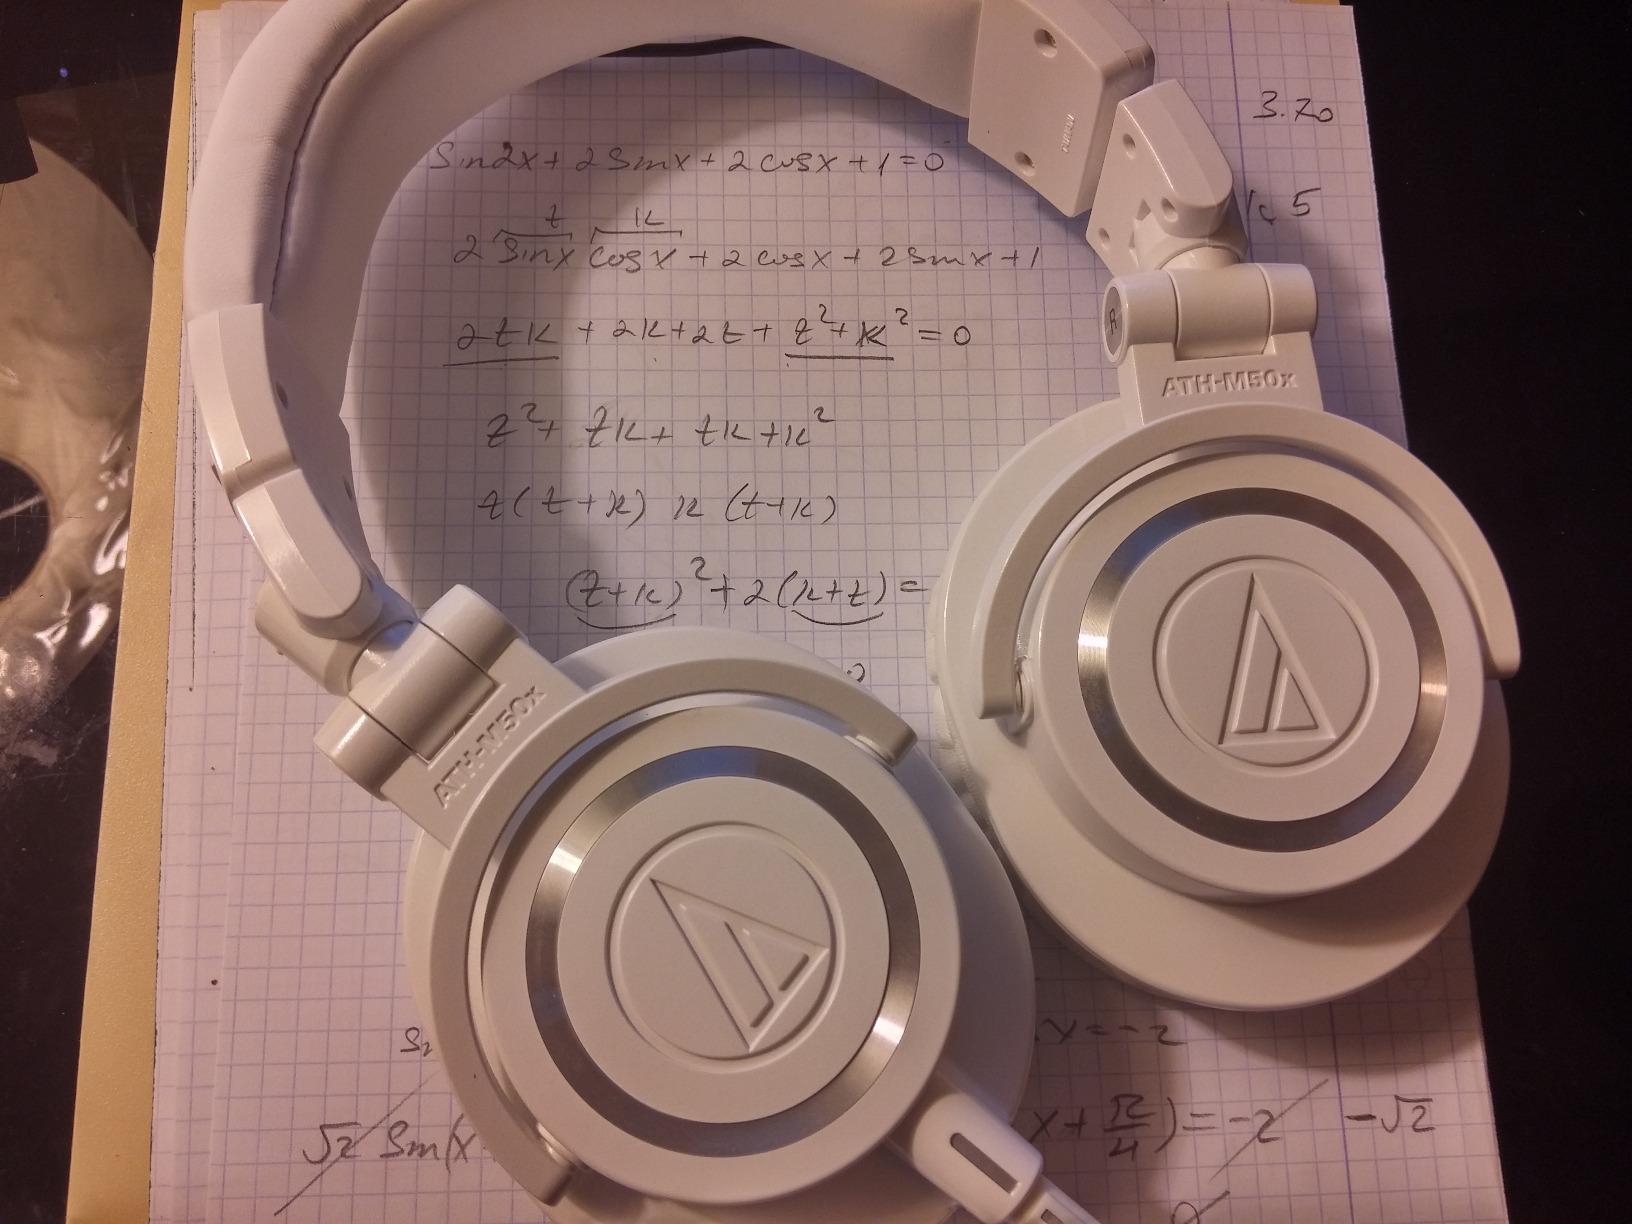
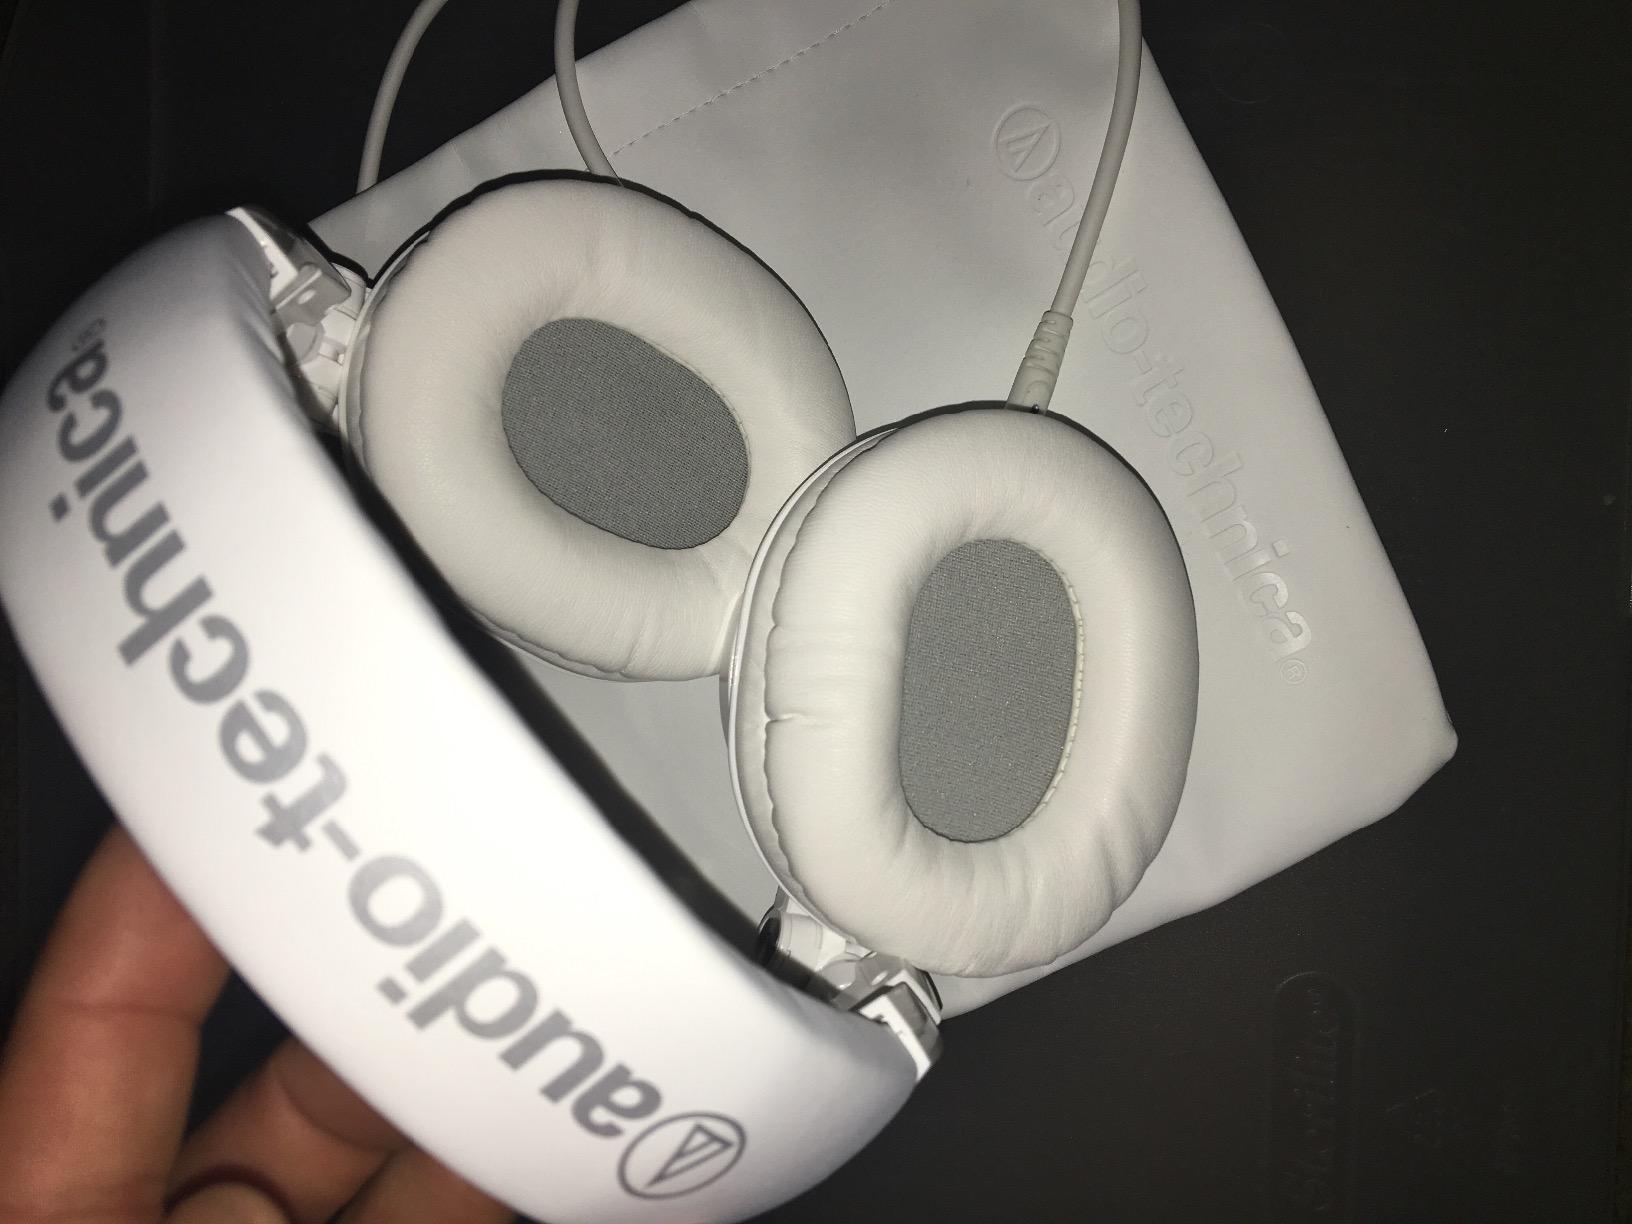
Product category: headphones
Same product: yes